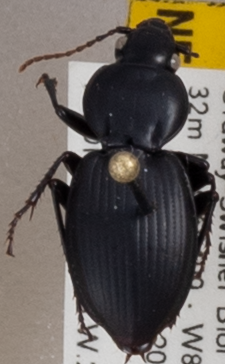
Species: Cyclotrachelus faber
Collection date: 2019-05-09
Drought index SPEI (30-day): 1.204
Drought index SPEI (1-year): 2.09
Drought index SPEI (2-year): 2.09